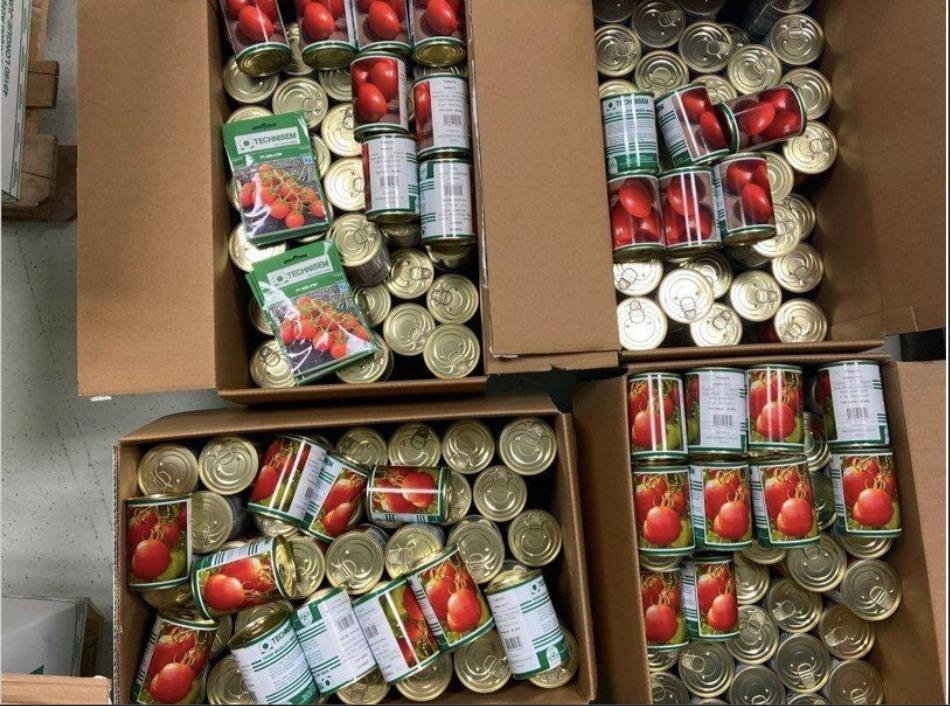
Vifungashio mbalimbali vya chuma na vya plastiki, vilivyohifadhiwa katika masanduku maalumu,ikiashiria ni vifungashio vilivyohifadhi mbegu, kwa ajili ya kilimo cha aina mbalimbali.